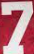
Number: 7